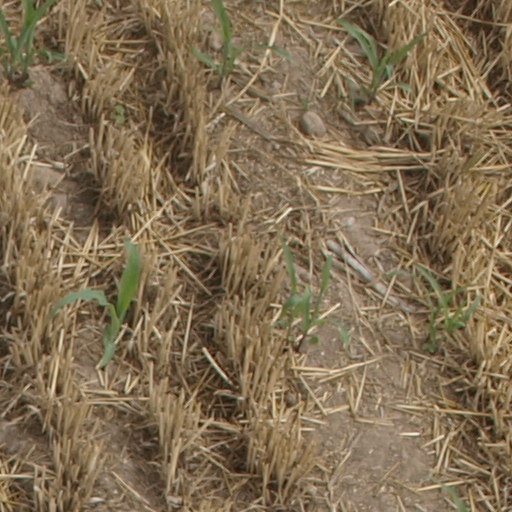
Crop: maize; corn